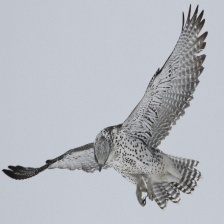
Species: GYRFALCON
Scientific name: FALCO RUSTICOLUS